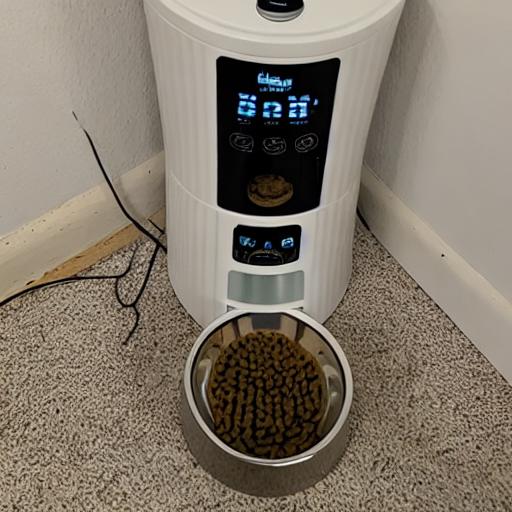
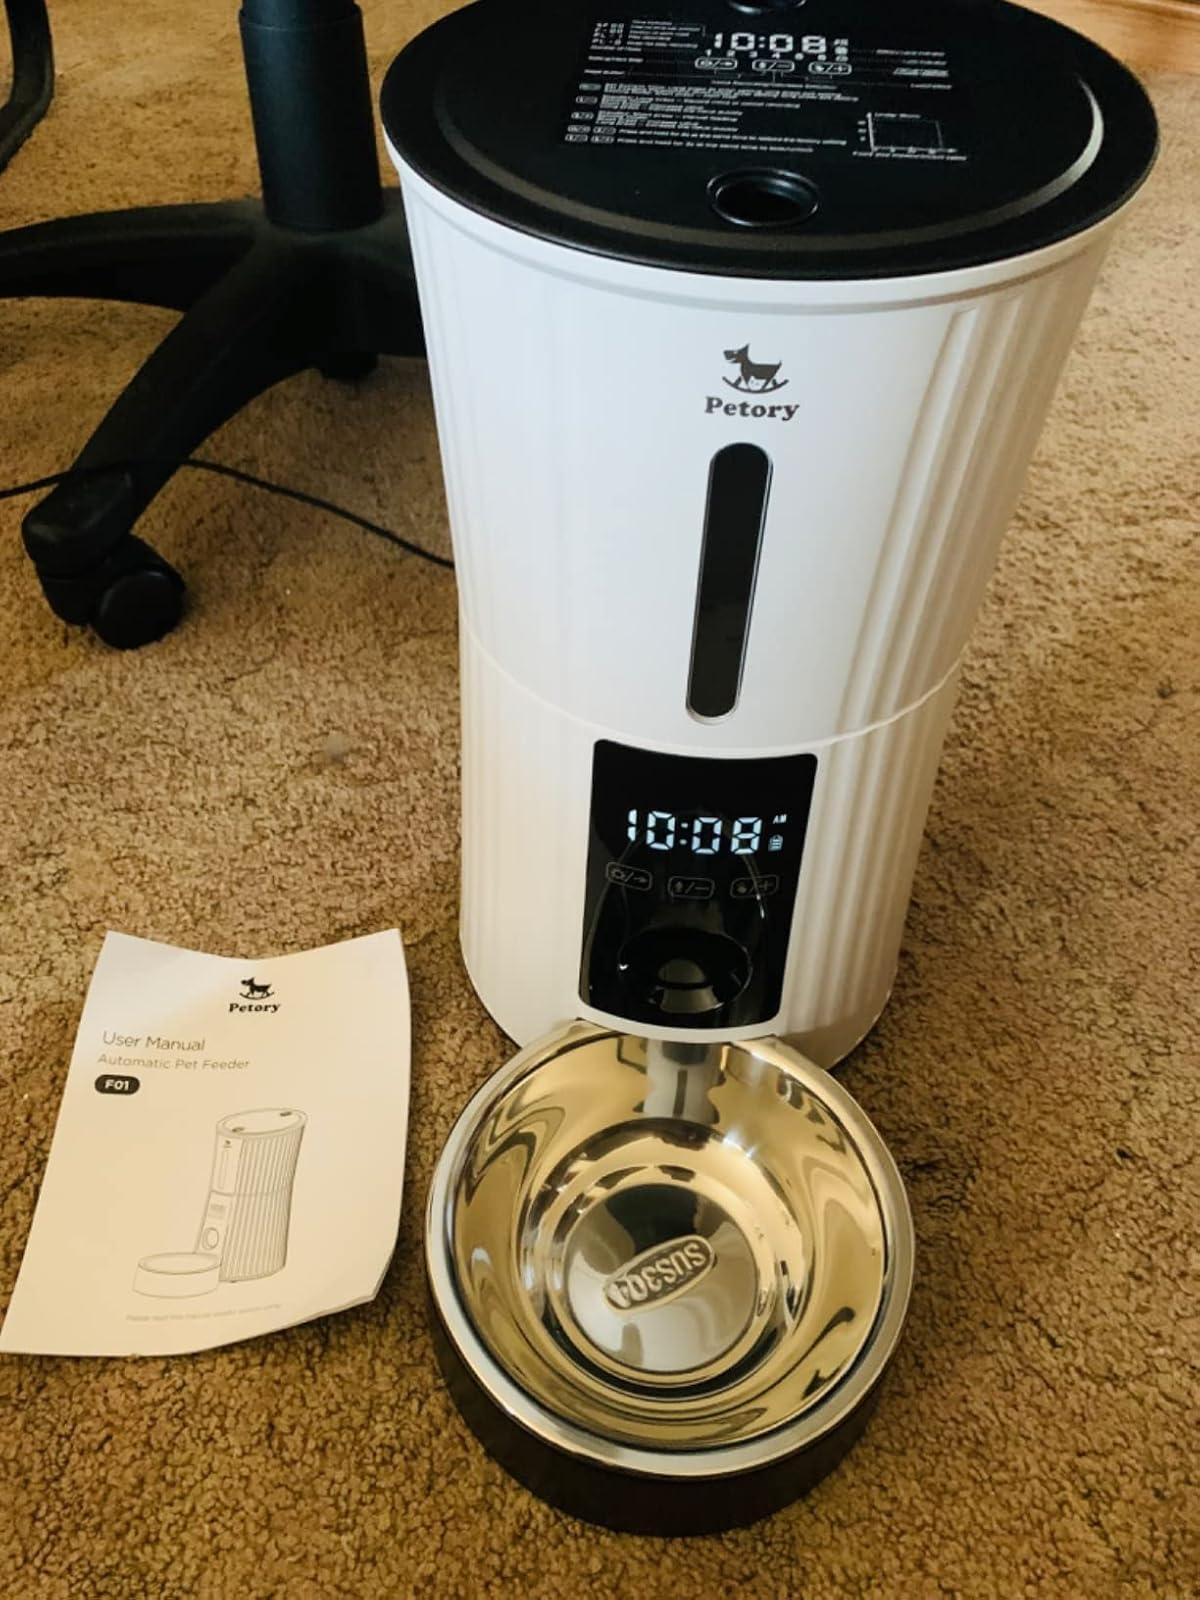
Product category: items_feeder
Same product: no